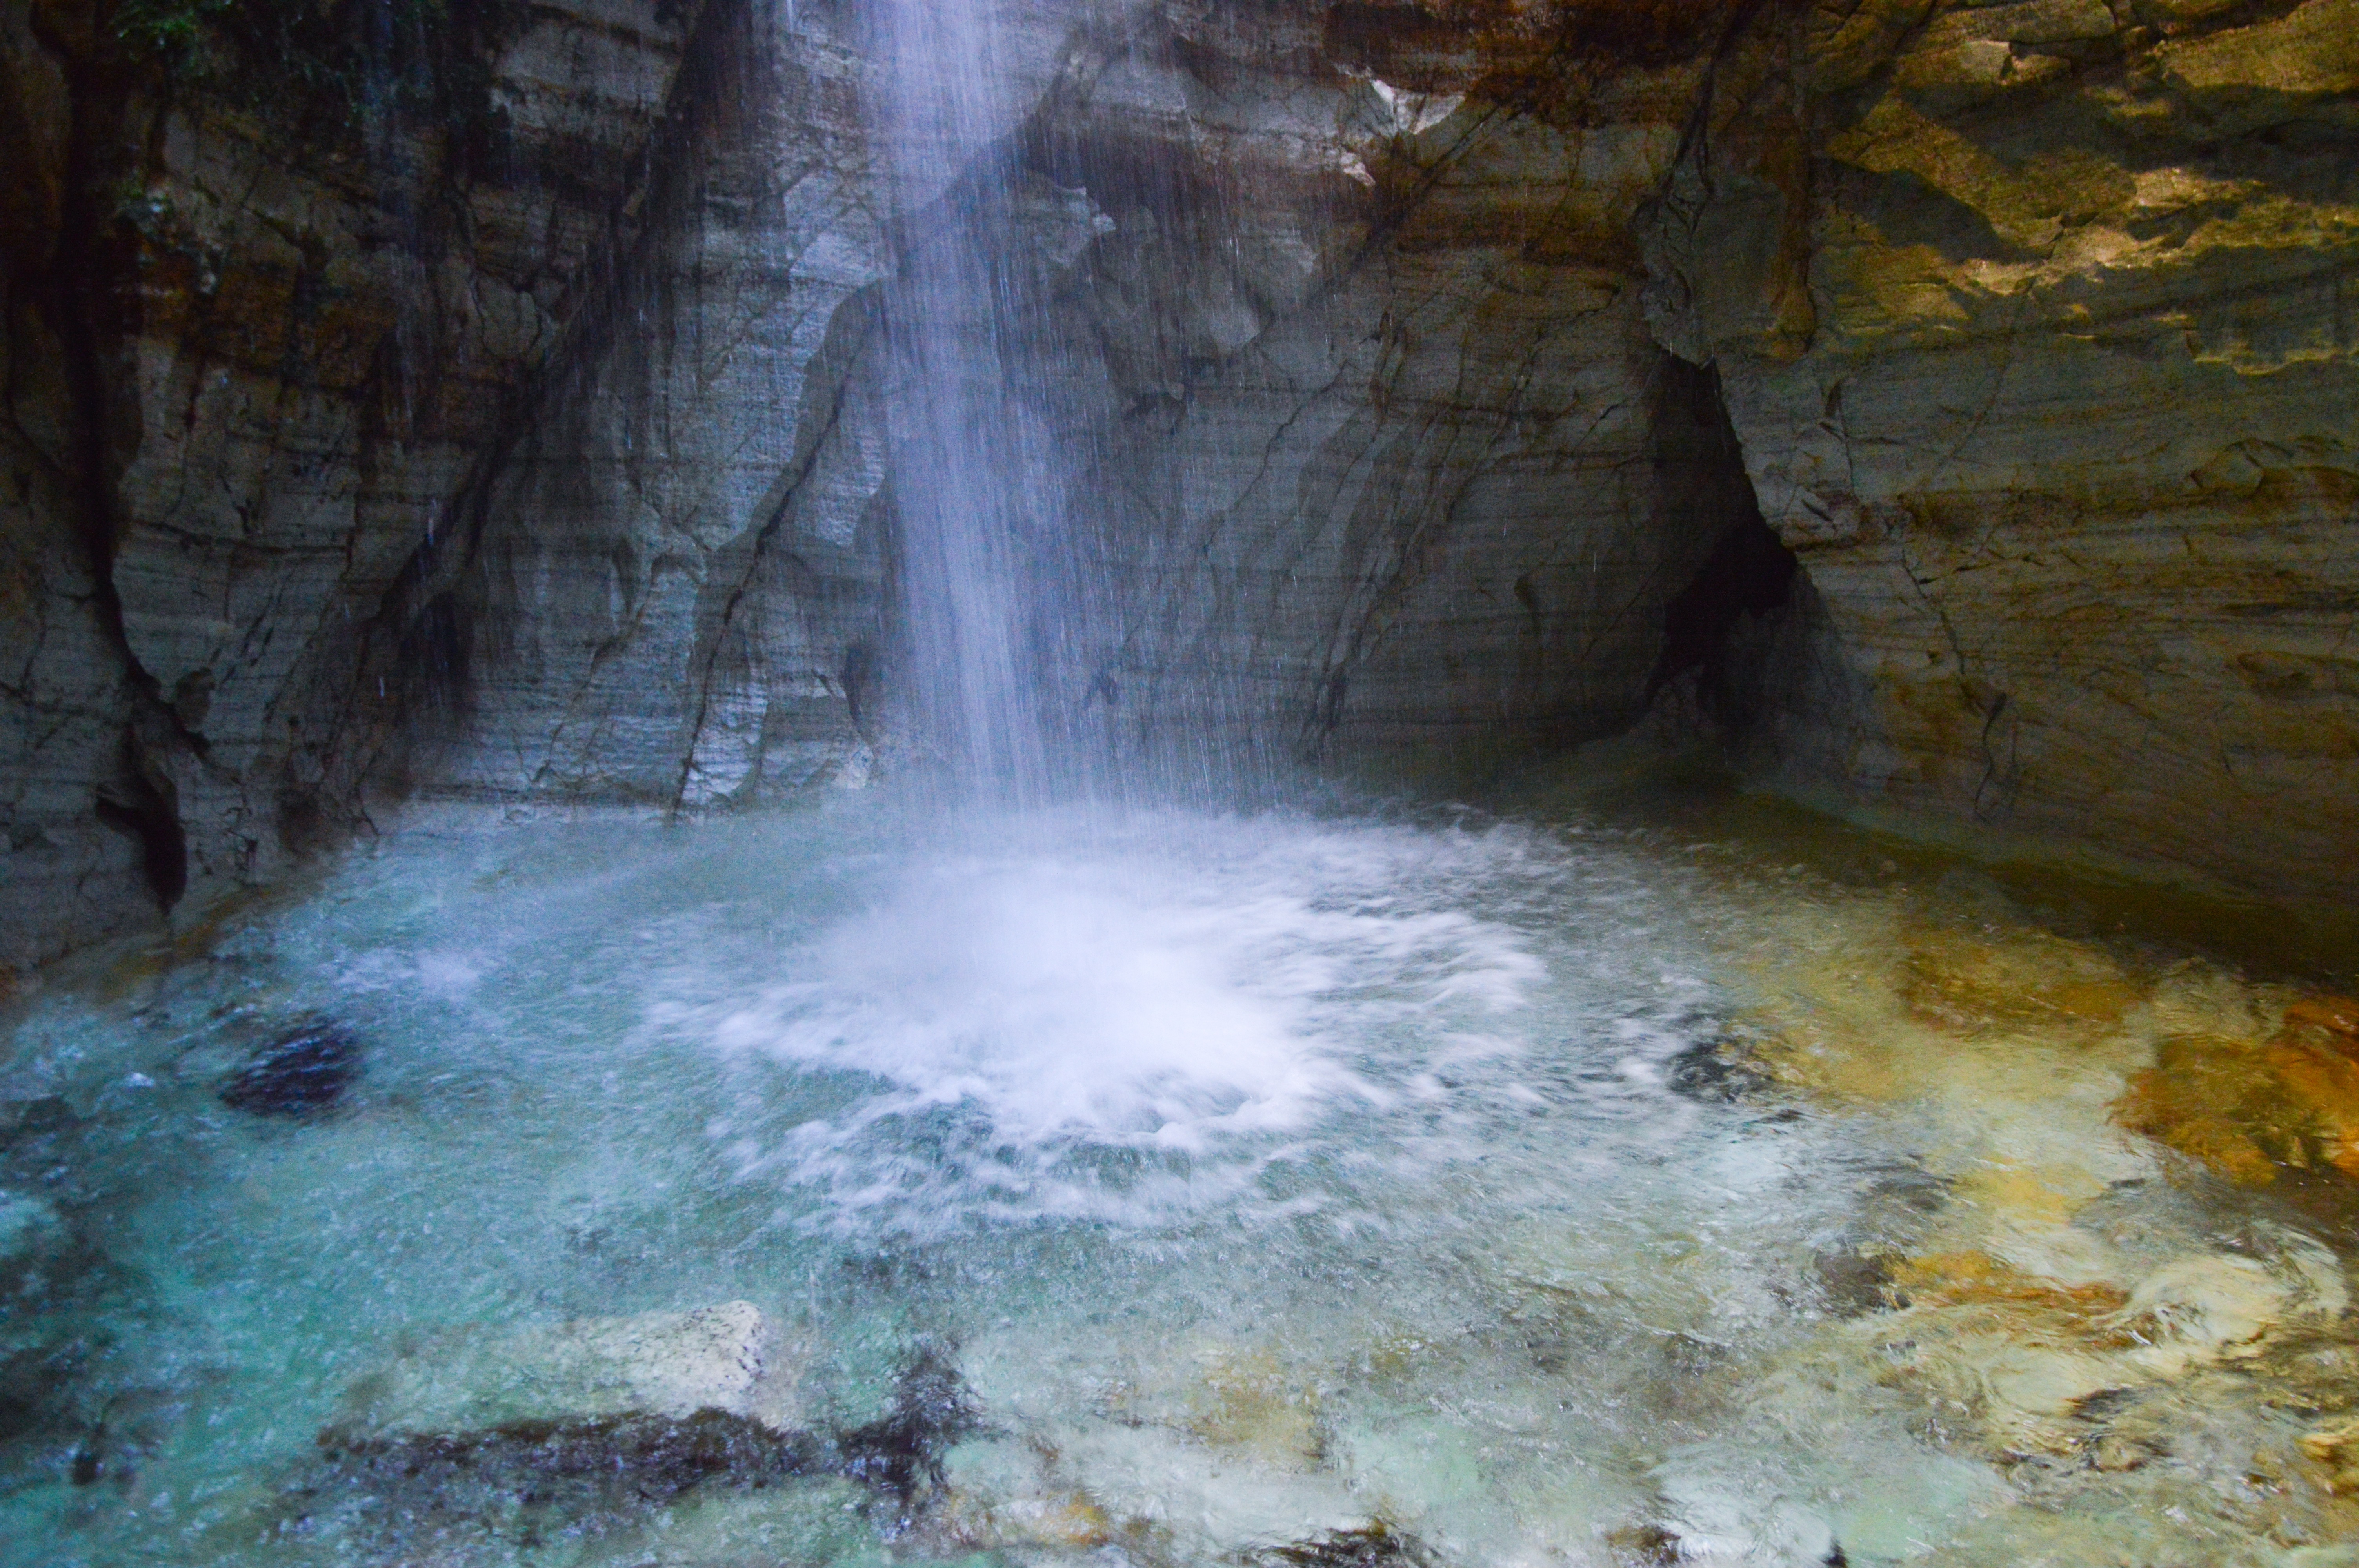
waterfall, formation, stream, body of water, water feature